Pedro I of Brazil

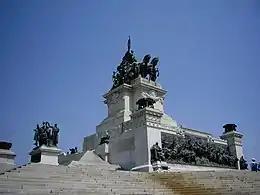
Monument to the Independence of Brazil where Pedro I and his two wives are buried

At dawn on the morning of 7 April, Pedro, his wife, and others, including his daughter Maria II and his sister Ana de Jesus, were taken on board the British warship HMS "Warspite". The vessel remained at anchor off Rio de Janeiro, and, on 13 April, the former emperor transferred to and departed for Europe aboard HMS "Volage". He arrived in Cherbourg-Octeville, France, on 10 June. During the next few months, he shuttled between France and Great Britain. He was warmly welcomed, but received no actual support from either government to restore his daughter's throne. Finding himself in an awkward situation because he held no official status in either the Brazilian Imperial House or in the Portuguese Royal House, Pedro assumed the title of Duke of Braganza on 15 June, a position that once had been his as heir-apparent to Portugal's crown. Although the title should have belonged to Maria II's heir-apparent, which he certainly was not, his claim was met with general recognition. On 1 December, his only daughter by Amélie, Maria Amélia, was born in Paris.